Ceramide

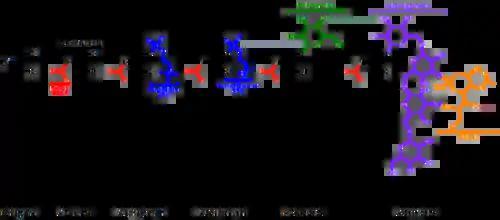
General structures of sphingolipids

Ceramides are a family of waxy lipid molecules. A ceramide is composed of sphingosine and a fatty acid joined by an amide bond. Ceramides are found in high concentrations within the cell membrane of eukaryotic cells, since they are component lipids that make up sphingomyelin, one of the major lipids in the lipid bilayer. Contrary to previous assumptions that ceramides and other sphingolipids found in cell membrane were purely supporting structural elements, ceramide can participate in a variety of cellular signaling: examples include regulating differentiation, proliferation, and programmed cell death (PCD) of cells.